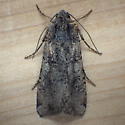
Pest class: cutworms